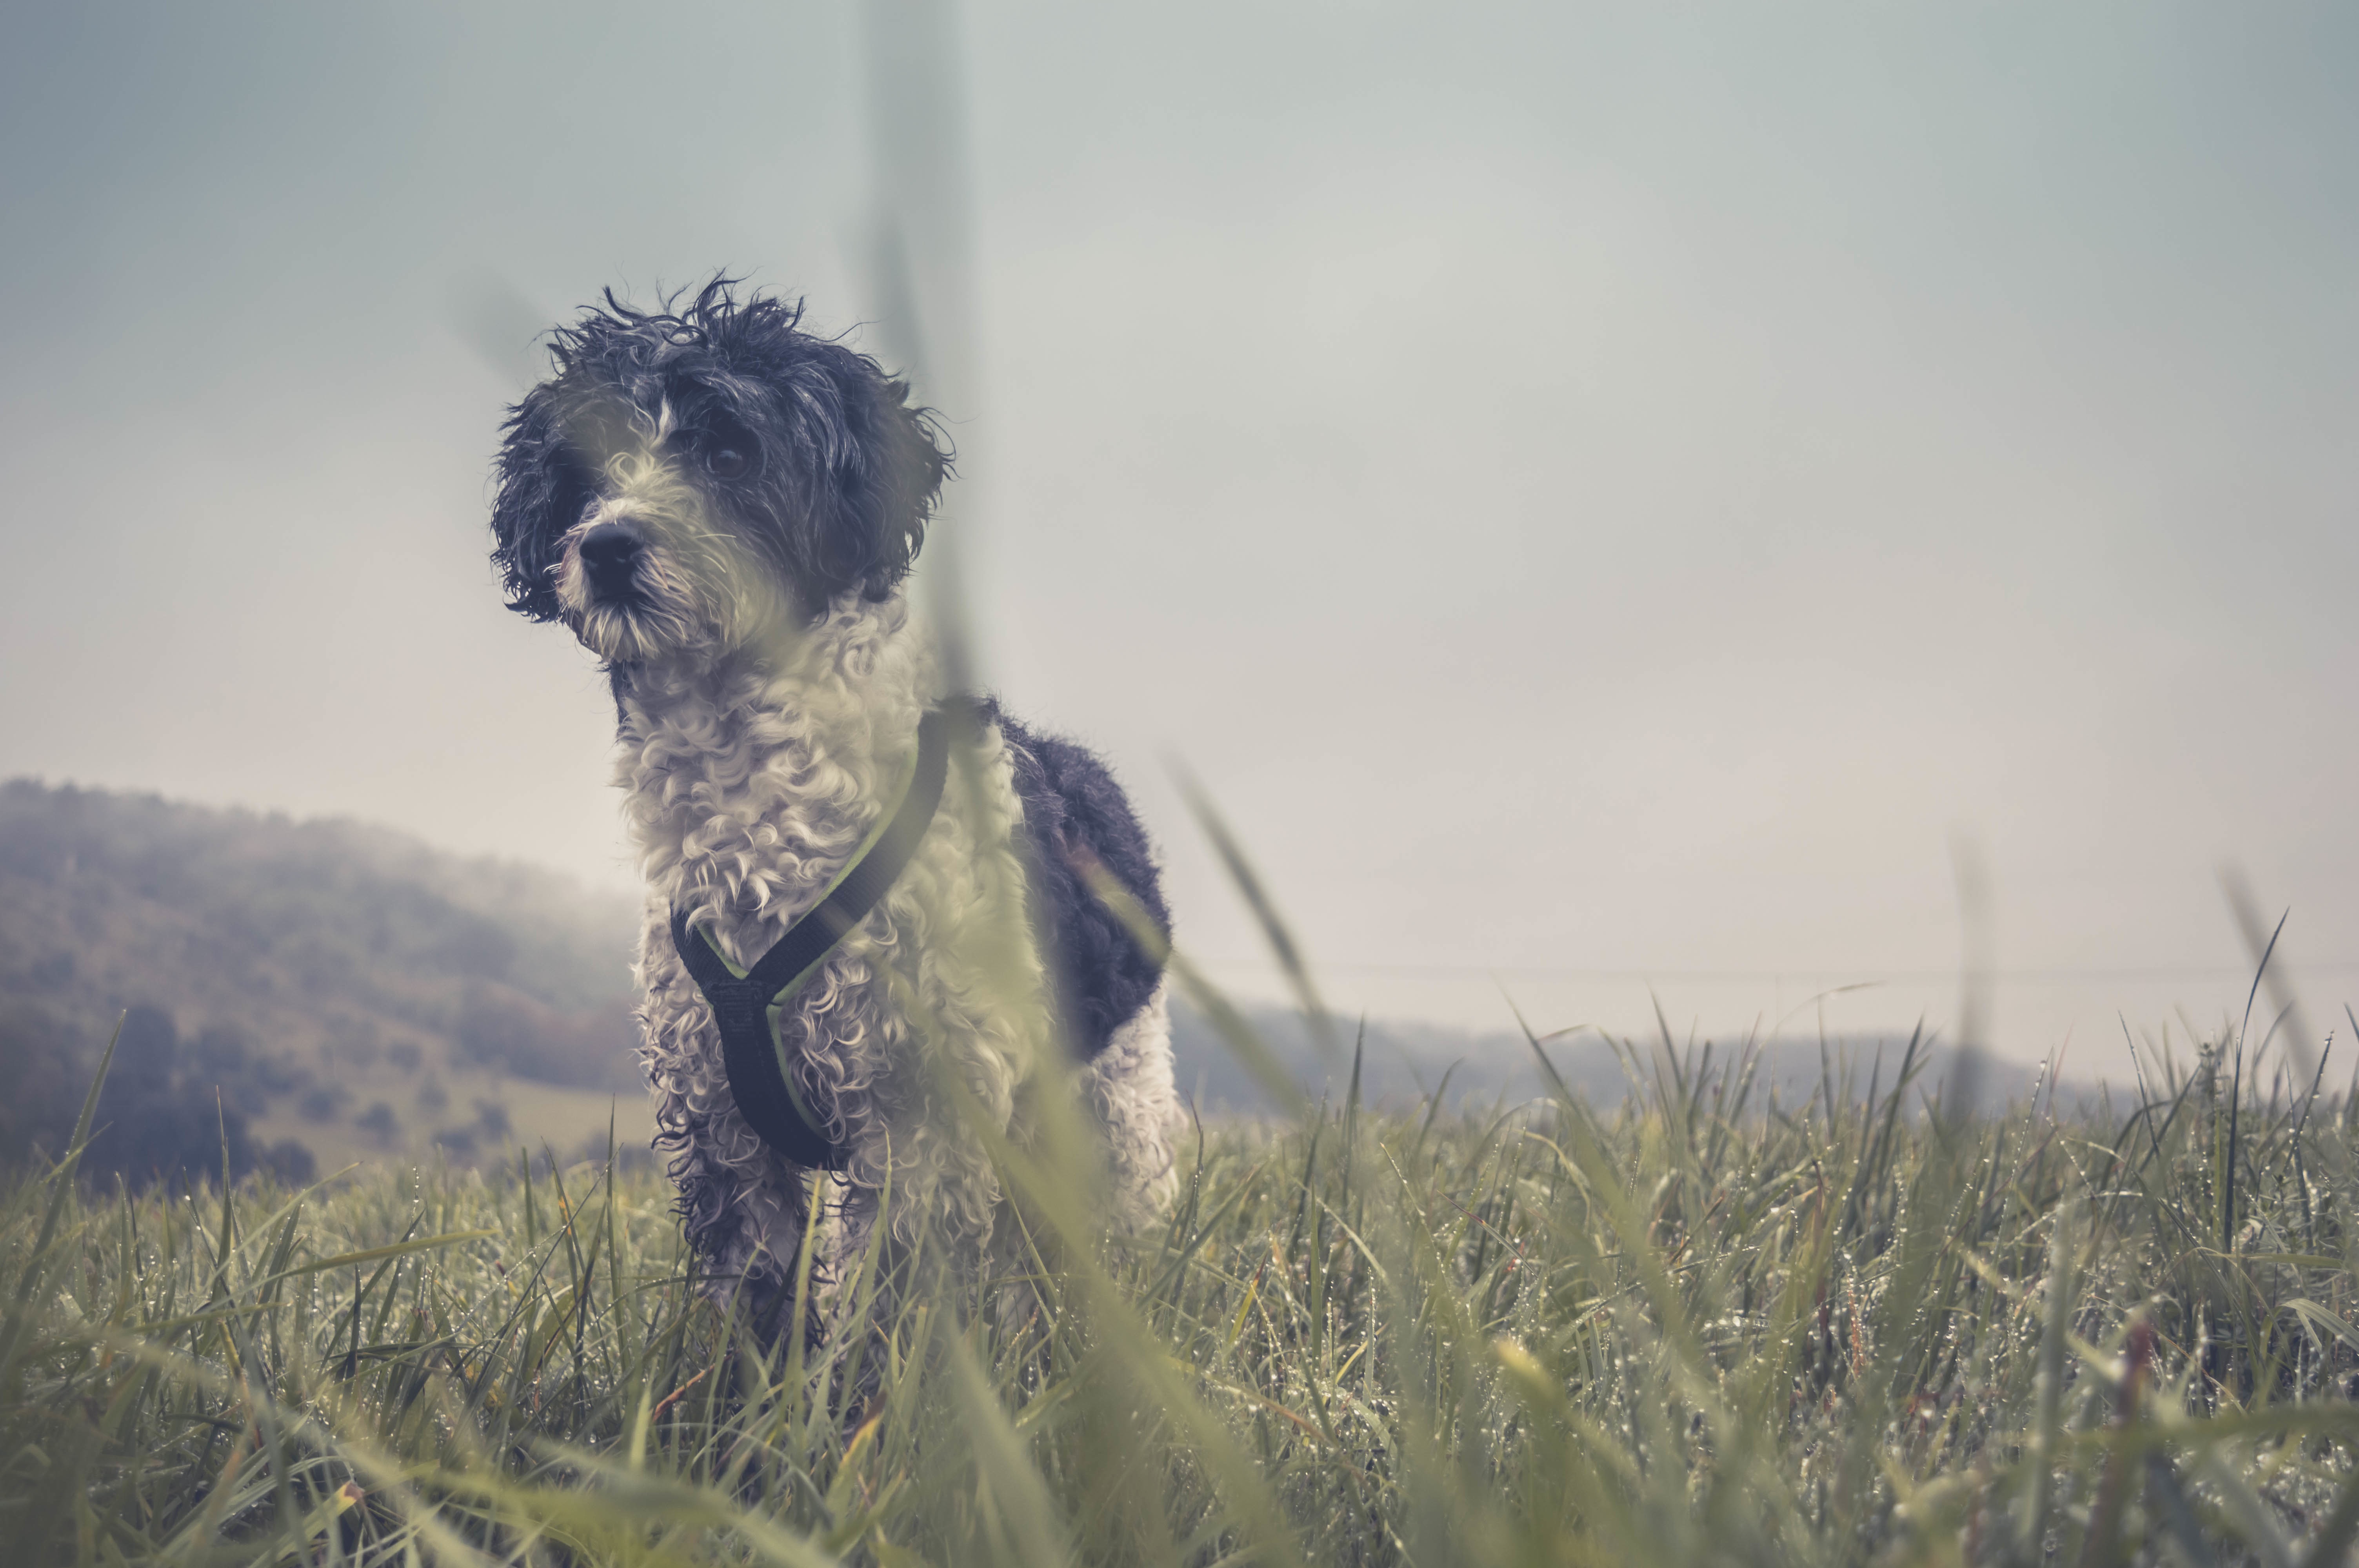
grass, winter, meadow, cloudy, flower, dog, mammal, hound, dog like mammal